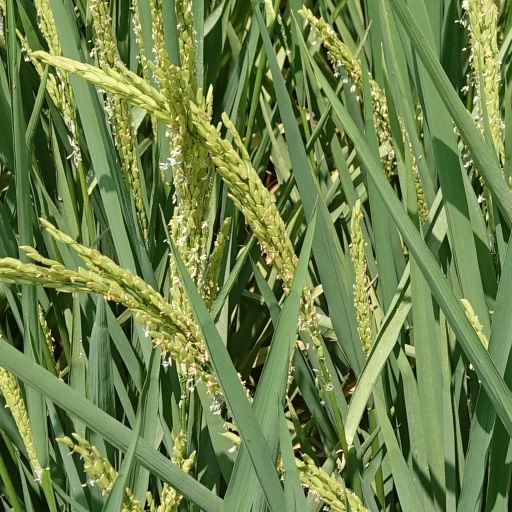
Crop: rice